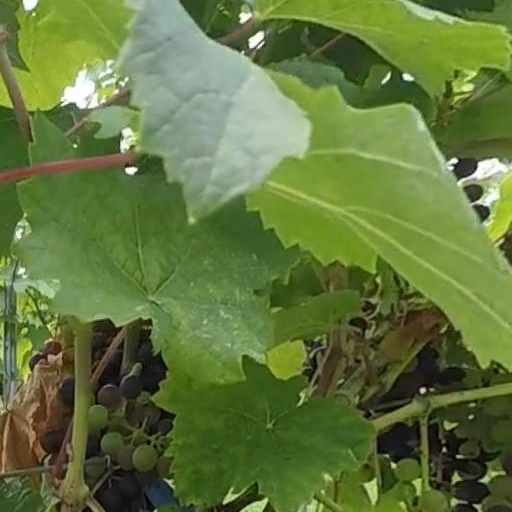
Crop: grape